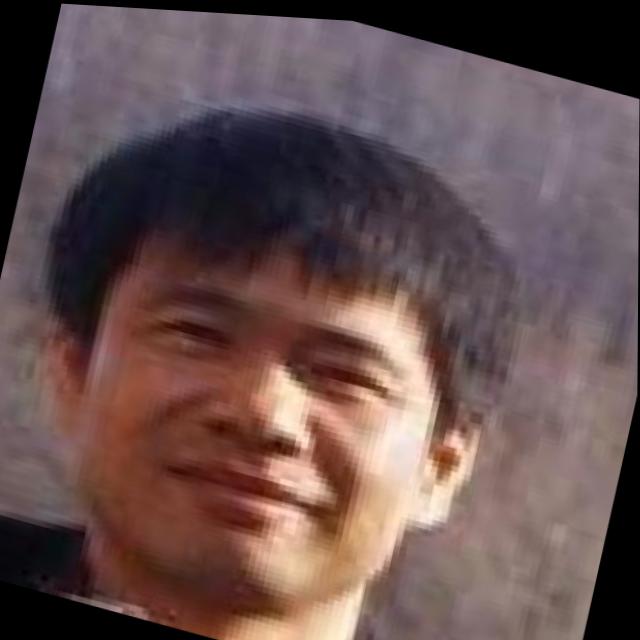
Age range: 45-64